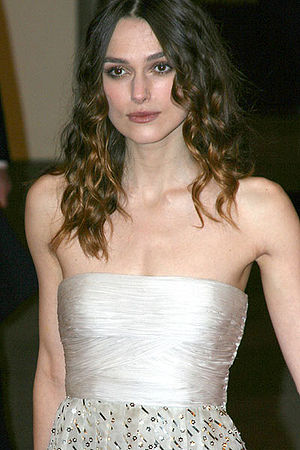
Keira Knightley / Karriere
Knightley ved BAFTA-uddelingen i 2008
Keira Christina Knightley er en britisk skuespiller. Hun begyndte at spille skuespil som barn og fik international anerkendelse i 2002 efter at have medvirket i filmen Bedre end Beckham. Efter hendes medvirken i Pirates of the Caribbean-filmserien fra 2003 opnåede hun en yderligere fremtræden i branchen.